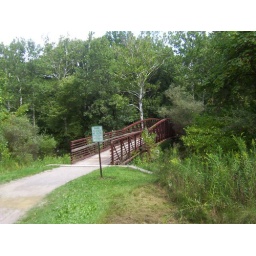
This bridge leads over the Black River to a small looping trail for hiking and mountain biking.